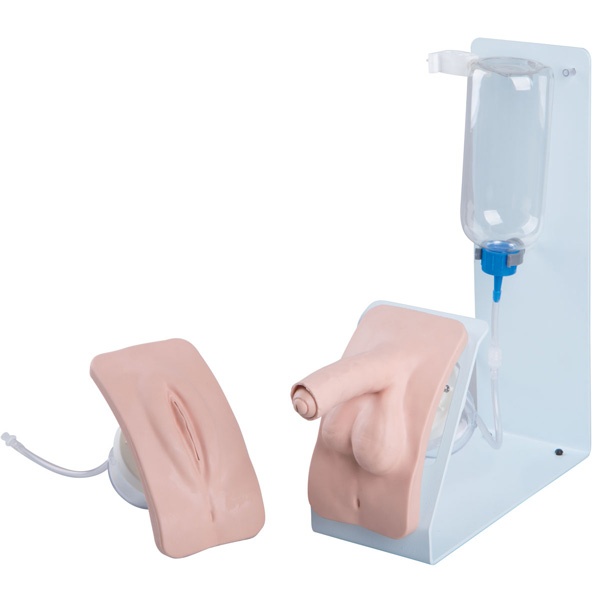
SET SIMULATORE PER CATETERISMO VESCICALE FEMMINILE e MASCHILE BASIC
Set Simulatore per Cateterismo Vescicale Femminile Maschile BASIC. Grazie al simulatore di cateterismo è possibile dimostrare, praticare e valutare in modo realistico le tecniche di cateterismo vescicale maschile e femminile. Gli inserti genitali sono semplici da sostituire tramite i collegamenti magnetici e possono essere inseriti senza difficoltà nel supporto. Entrambi gli inserti sono realizzati in materiale morbido. Il prepuzio e le labbra sono mobili, mentre il pene può essere allungato. In tal modo lo studente può esercitarsi con tutte le manovre necessarie (ad esempio la disinfezione). Il materiale degli inserti genitali fornisce una sensazione realistica durante l’introduzione e la rimozione del catetere nella vescica con resistenze e profondità di inserzione realistiche. Effetto di apprendimento diretto: Se il catetere viene inserito correttamente, si verifica una fuoriuscita di liquido, proprio come in un paziente reale. Inoltre, è possibile controllare in ogni momento la posizione del catetere grazie alla vescica trasparente. Vari gradi di difficoltà: Nell'inserimento maschile, possono essere regolati tre diversi livelli di restringimento uretrale. Nella regolazione più stretta, la cateterizzazione non è possibile, portando alla conclusione che sarà necessario un catetere sovrapubico. Tutti i vantaggi del Set Simulatore di cateterismo BASIC: Cateterismo maschile e femminile con resistenza realistica 3 livelli di restringimento uretrale regolabili Prepuzio e labbra morbidi e mobili Fuoriuscita di liquido in caso di cateterismo corretto Possibilità di controllare la procedura tramite la vescica trasparente Tenuta sicura su un tavolo grazie ai piedini antiscivolo Collegamenti magnetici per un montaggio e smontaggio rapidi Facile nella pulizia, gli inserti possono essere smontati completamente. La fornitura comprende: Supporto con collegamenti magnetici per gli inserti genitali Inserti per cateterismo maschile e femminile con vescica trasparente Flacone e collegamenti a tubo Nota: Per il cateterismo si consiglia l'utilizzo di cateteri dotati esclusivamente di o due occhielli di uscita opposti. Possono essere utilizzati anche cateteri in silicone e PVC. Si consigliano i seguenti cateteri: Restringimento dell'uretra assente = catetere 16 Ch o catetere a palloncino 14 Ch Restringimento dell'uretra parziale = catetere 14 Ch o catetere a palloncino 12 Ch Non utilizzare cateteri a punta curva! Suggerimento: In conformità con le linee guida per un corretto cateterismo, anche in caso di simulazione è necessario applicare del lubrificante (non incluso nella dotazione) nell'uretra, al fine di garantire un inserimento agevole del catetere. In alternativa, il lubrificante può essere applicato anche alla punta del catetere.
Brand: Giber Medicali
Category: Business & Industrial > Medical > Medical Teaching Equipment > Medical & Emergency Response Training Mannequins